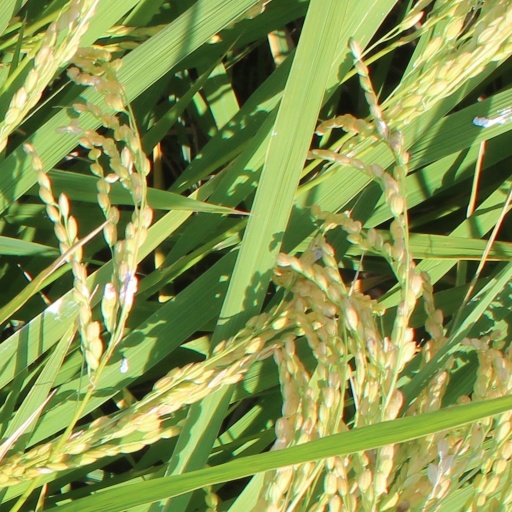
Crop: rice